Conservatism

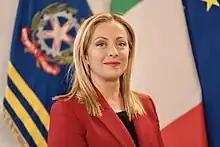
Giorgia Meloni, leader of Brothers of Italy, a national conservative party, the first female Prime Minister of Italy, and president of the European Conservatives and Reformists Party

Another form of conservatism developed in France in parallel to conservatism in Britain. It was influenced by Counter-Enlightenment works by philosophers such as Joseph de Maistre and Louis de Bonald. Many continental conservatives do not support separation of church and state, with most supporting state cooperation with the Catholic Church, such as had existed in France before the Revolution. Conservatives were also early to embrace nationalism, which was previously associated with liberalism and the Revolution in France. Another early French conservative, François-René de Chateaubriand, espoused a romantic opposition to modernity, contrasting its emptiness with the 'full heart' of traditional faith and loyalty. Elsewhere on the continent, German thinkers Justus Möser and Friedrich von Gentz criticized the Declaration of the Rights of Man and of the Citizen that came of the Revolution. Opposition was also expressed by German idealists such as Adam Müller and Georg Wilhelm Friedrich Hegel, the latter inspiring both leftist and rightist followers.